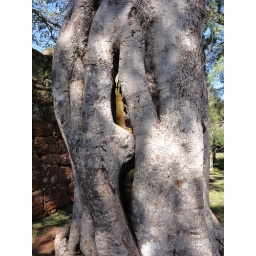
A tree grown around a rock pillar